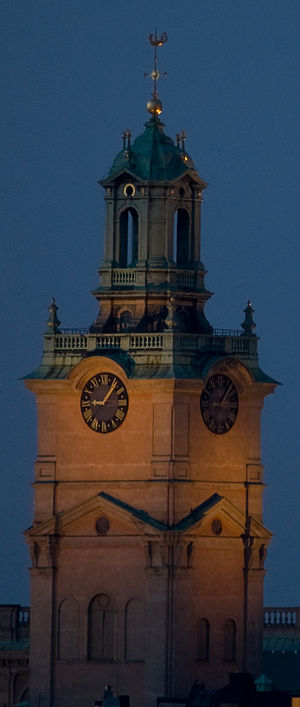
Storkyrkan
Storkyrkan, 2008.
Sankt Nikolai Kyrka eller Storkyrkan er en kirke i Gamla Stan i Stockholm i Sverige. Storkyrkan blev første gang nævnt skriftligt i 1279. Da Stockholm blev et stift i 1942, blev Storkirken en bispekirke, ikke en domkirke. Det betød, at kirken i mange år efter 1942 blev administreret som en sognekirke, ikke som en domkirke. Kirken omtales som Storkirken, ikke som Stockholms Domkirke.